Amazon rubber cycle

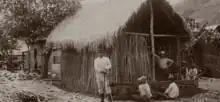
The cepo as photographed by Charles Kroehle in the Peruvian Amazon, circa 1888.

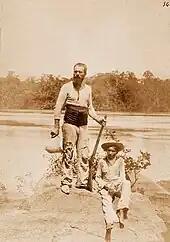
Photograph taken on the Orinoco river between 1884 and 1890

Reports of enslavement and barbaric crimes perpetrated by rubber merchants on the Ucayali and Marañón Rivers first came to the attention of the Peruvian government in 1903 and 1906: these crimes were witnessed and reported by Catholic missionaries as well as several men employed by the Peruvian government. While writing in 1907, Charles R. Enock claimed that the Peruvian Government had, for a long time, been aware of the brutal exploitation of indigenous people by rubber merchants and collectors. Several government reports and articles written on this subject, both by travelers and government officials, were published prior to 1908. Enock stated that since the beginning of rubber exploitation in the Peruvian Amazon, authorities were aware of the sale of indigenous people in Iquitos and else where, as well as the constant trafficking of indigenous women. Hildebrando Fuentes, the prefect of Loreto between 1904 and 1906, described the practice of Correrias, or slave raids in a report to his government. Fuentes noted that many of the indigenous people in Peru were being killed during these correrias and in writing he referred to these raids as "the great crime of the mountain". These raids also managed to capture many indigenous people, which were then trafficked to Iquitos or nearby rubber camps. According to Fuentes, indigenous people were being sold at Iquitos for prices ranging between £30-£50 and the majority of the indigenous population in Iquitos consisted of people captured during the correrias.